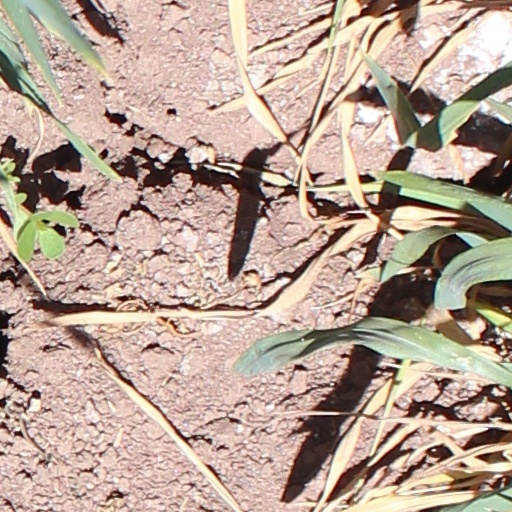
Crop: wheat